Visma–Lease a Bike (men's team)

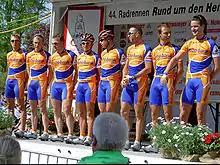
The Rabobank team during the 2005 Rund um den Henninger Turm race

Jan Raas was the team manager for the first eight years of the team's existence. In 2003 Raas was removed rather abruptly which surprised the other members of staff including Theo De Rooy, Erik Dekker and Michael Boogerd. De Rooy was promoted to team manager and a former Rabobank rider, who had been working as a PR man for Rabobank, Erik Breukink, was named as the new directeur sportif to replace De Rooy. In August 2007 in the aftermath of the affair in which Michael Rasmussen was removed during the 2007 Tour de France, De Rooy resigned from his position as team manager.